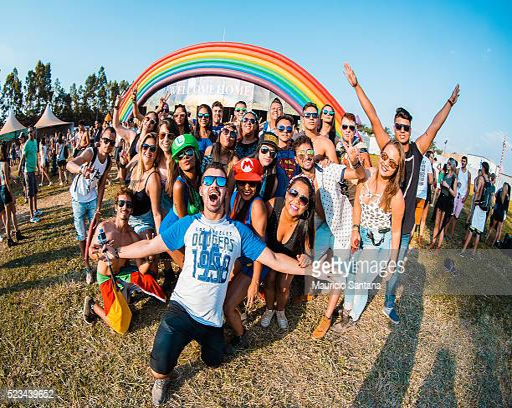
music fans during the second day of the music festival